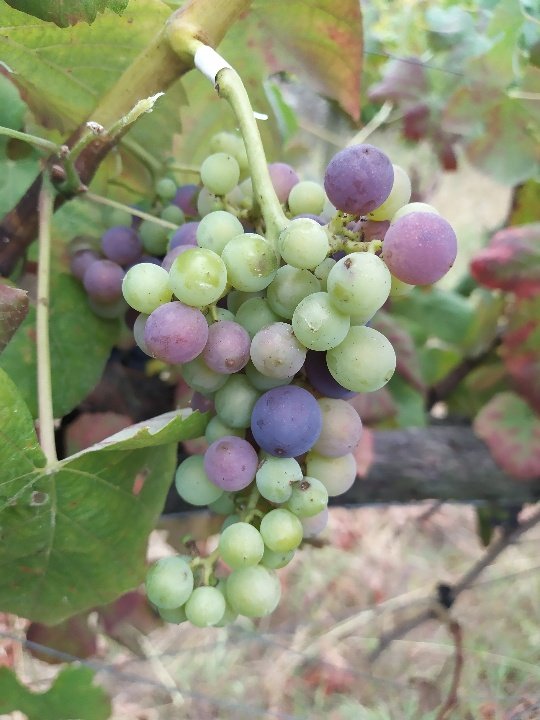
Berries visible: 46
Grape clusters: 1